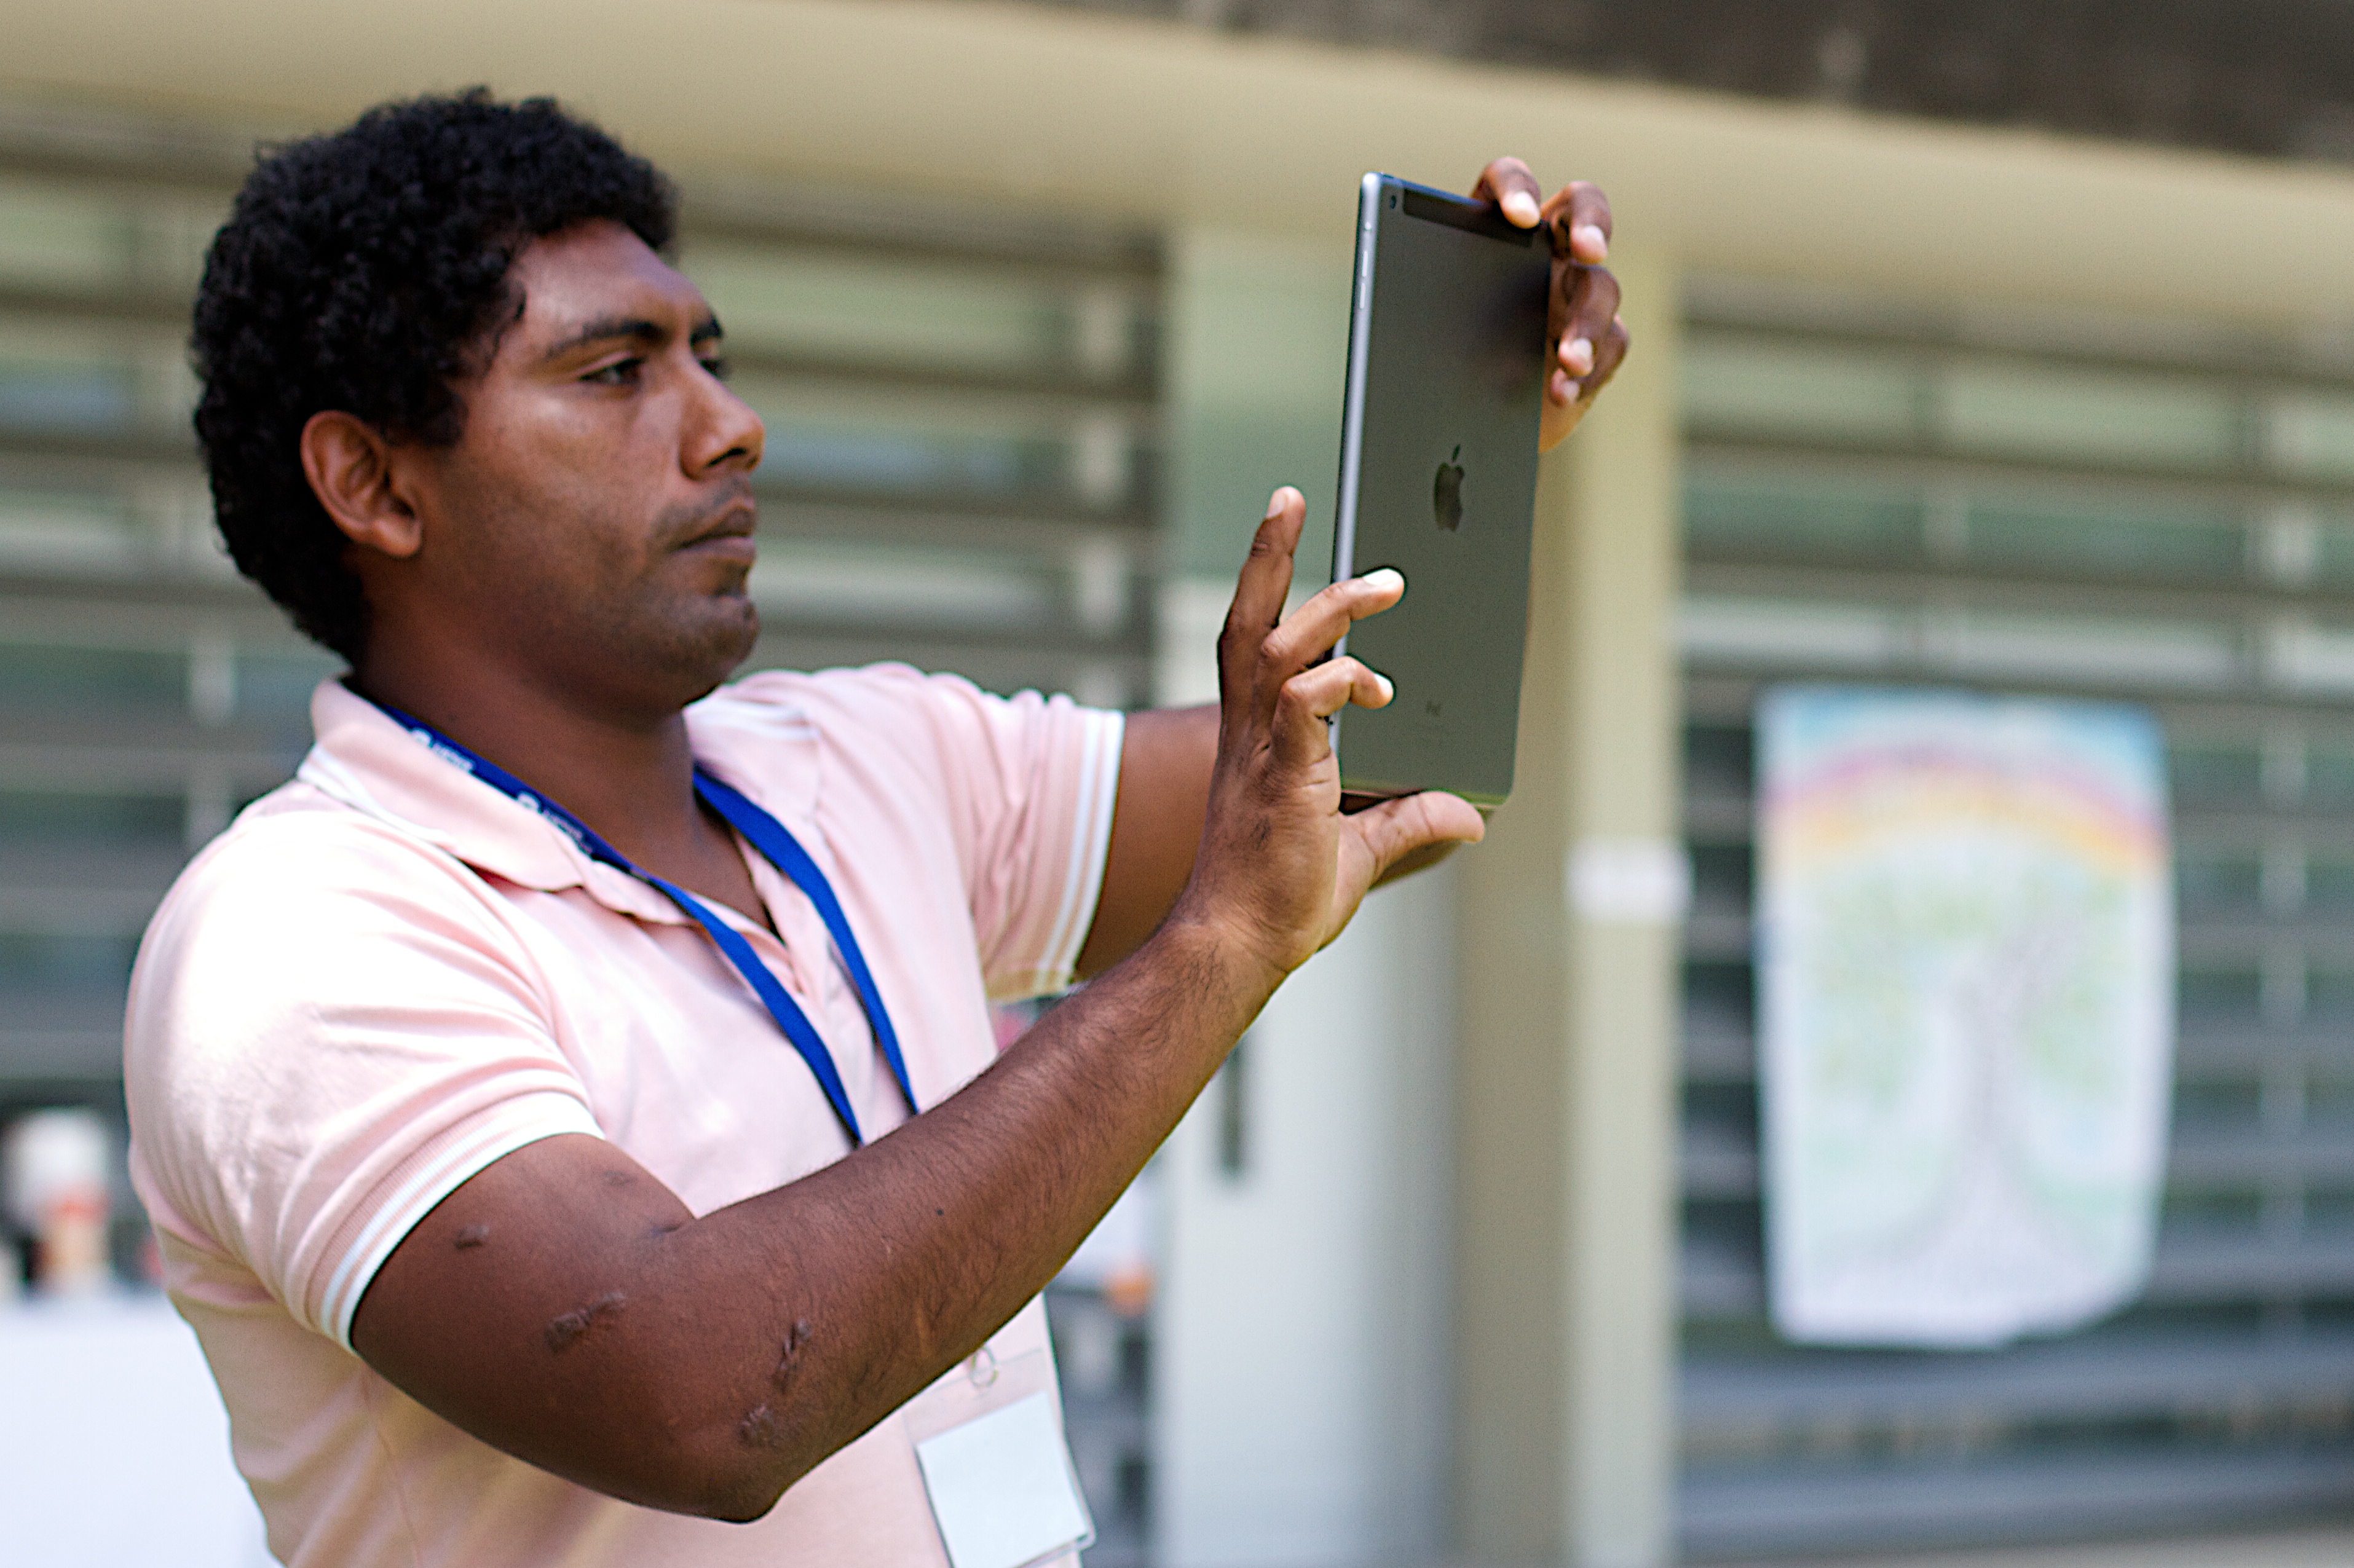
professional, udgagora